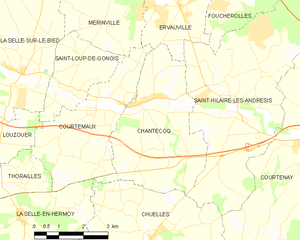
Chantecoq est une commune française, située dans le département du Loiret en région Centre-Val de Loire.